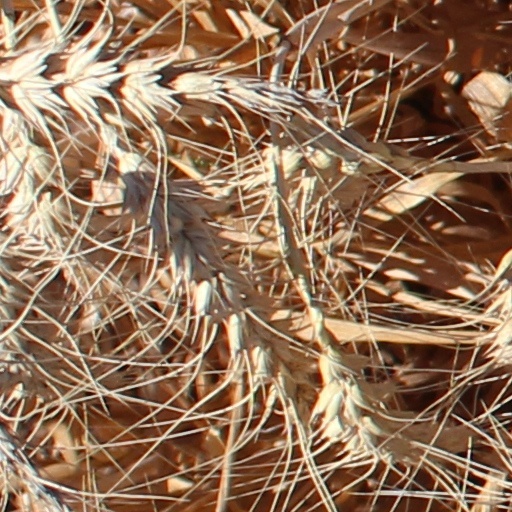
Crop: wheat